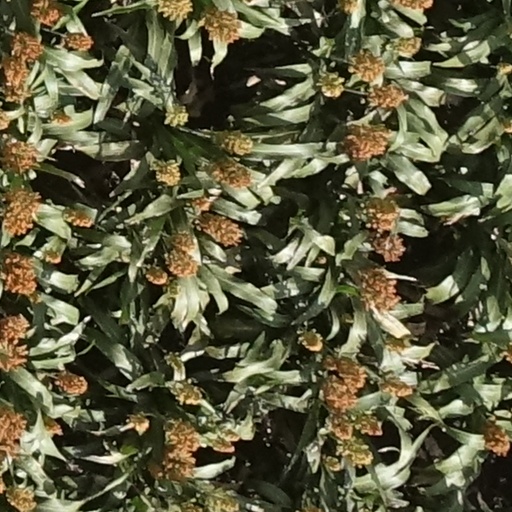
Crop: sorghum